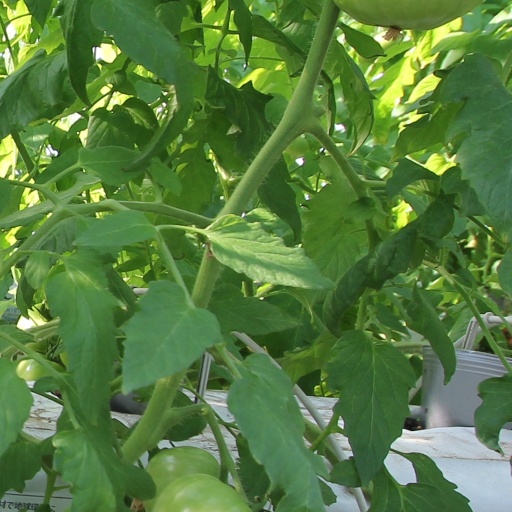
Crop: tomato